Downfall (manga)

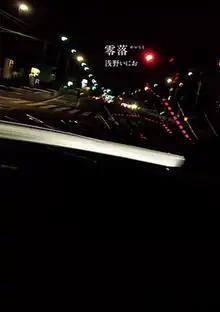
volume cover

is a Japanese manga series written and illustrated by Inio Asano. It was serialized in Shogakukan's manga magazine "Big Comic Superior" from March to July 2017, with its chapters collected in a single volume. A live action film adaptation premiered in March 2023.